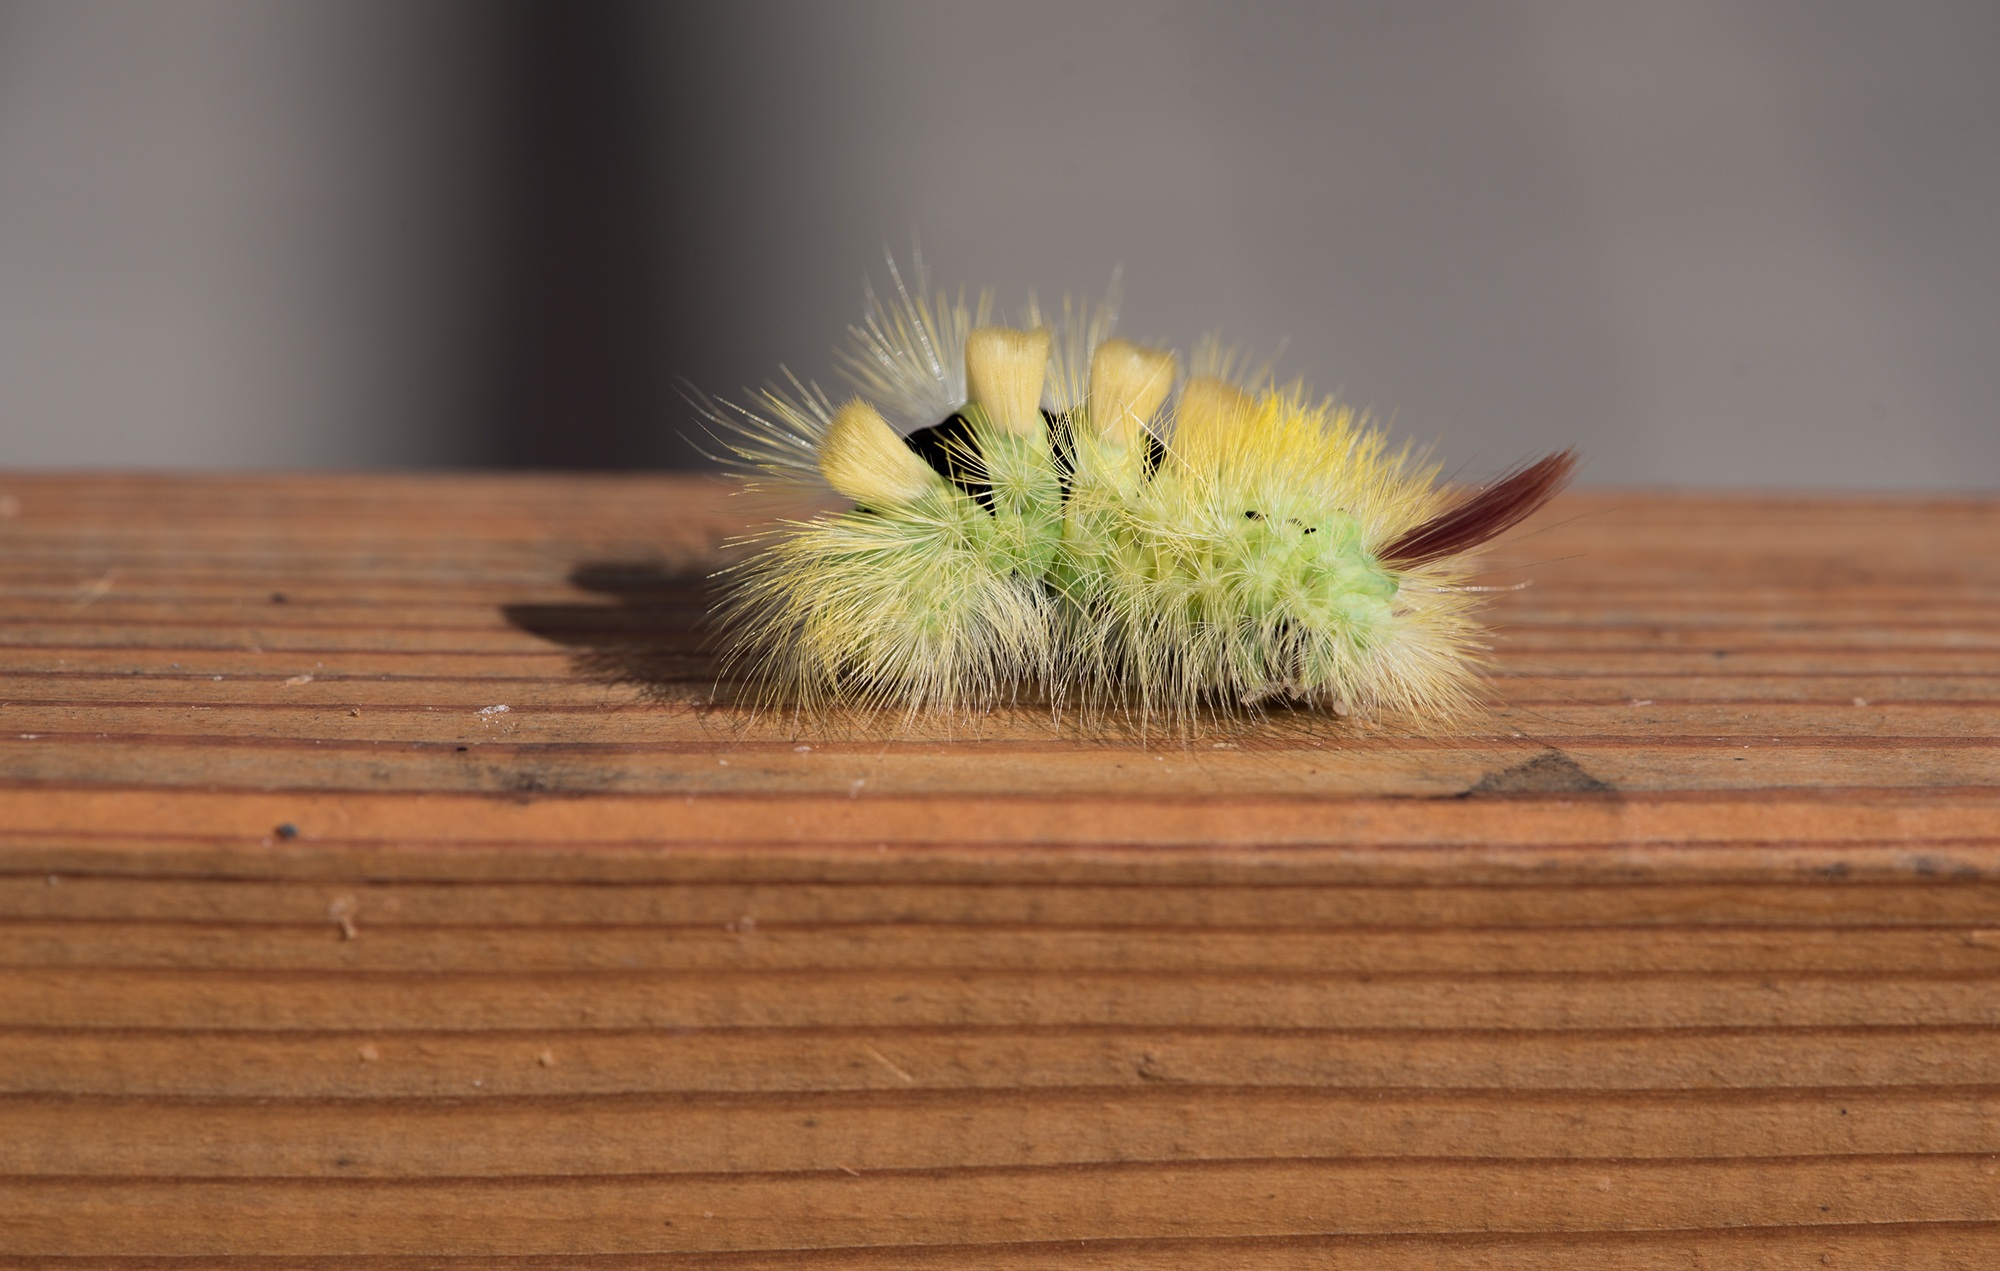
nature, branch, plant, wood, leaf, flower, animal, live, green, produce, insect, moth, close, flora, fauna, invertebrate, caterpillar, close up, hairy, larva, macro photography, green caterpillar, butterfly caterpillar, thick caterpillar, calliteara pudibunda, book track walk, red tailed, grass family, plant stem, moths and butterflies